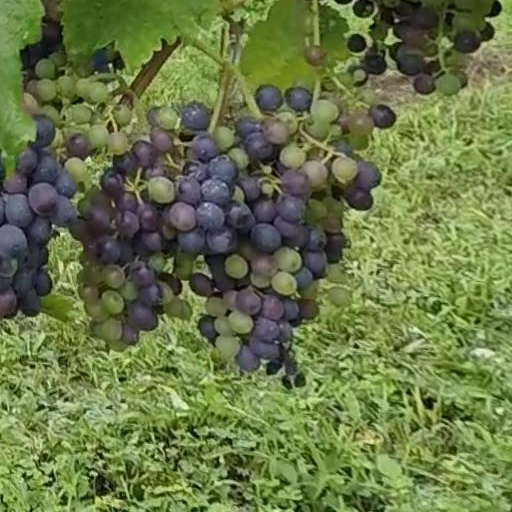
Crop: grape